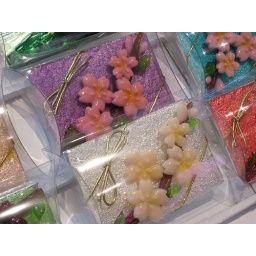
There were plenty of artisans at the festival creating items as colorful as the flowers in bloom at the garden.